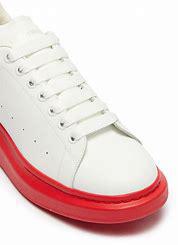
Brand: alexander
Model: mcqueen Oversized